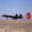
Label: airplane